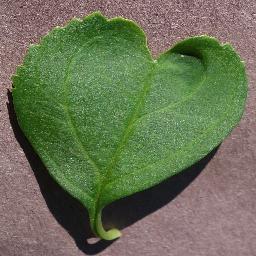
Label: Cherry___healthy